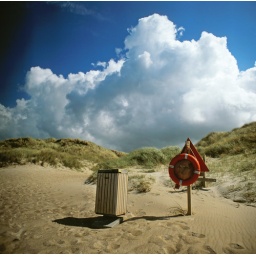
waste basket and emergency kit you find at all danish beaches. this is at the beach near the Bulbjerg, Denmark